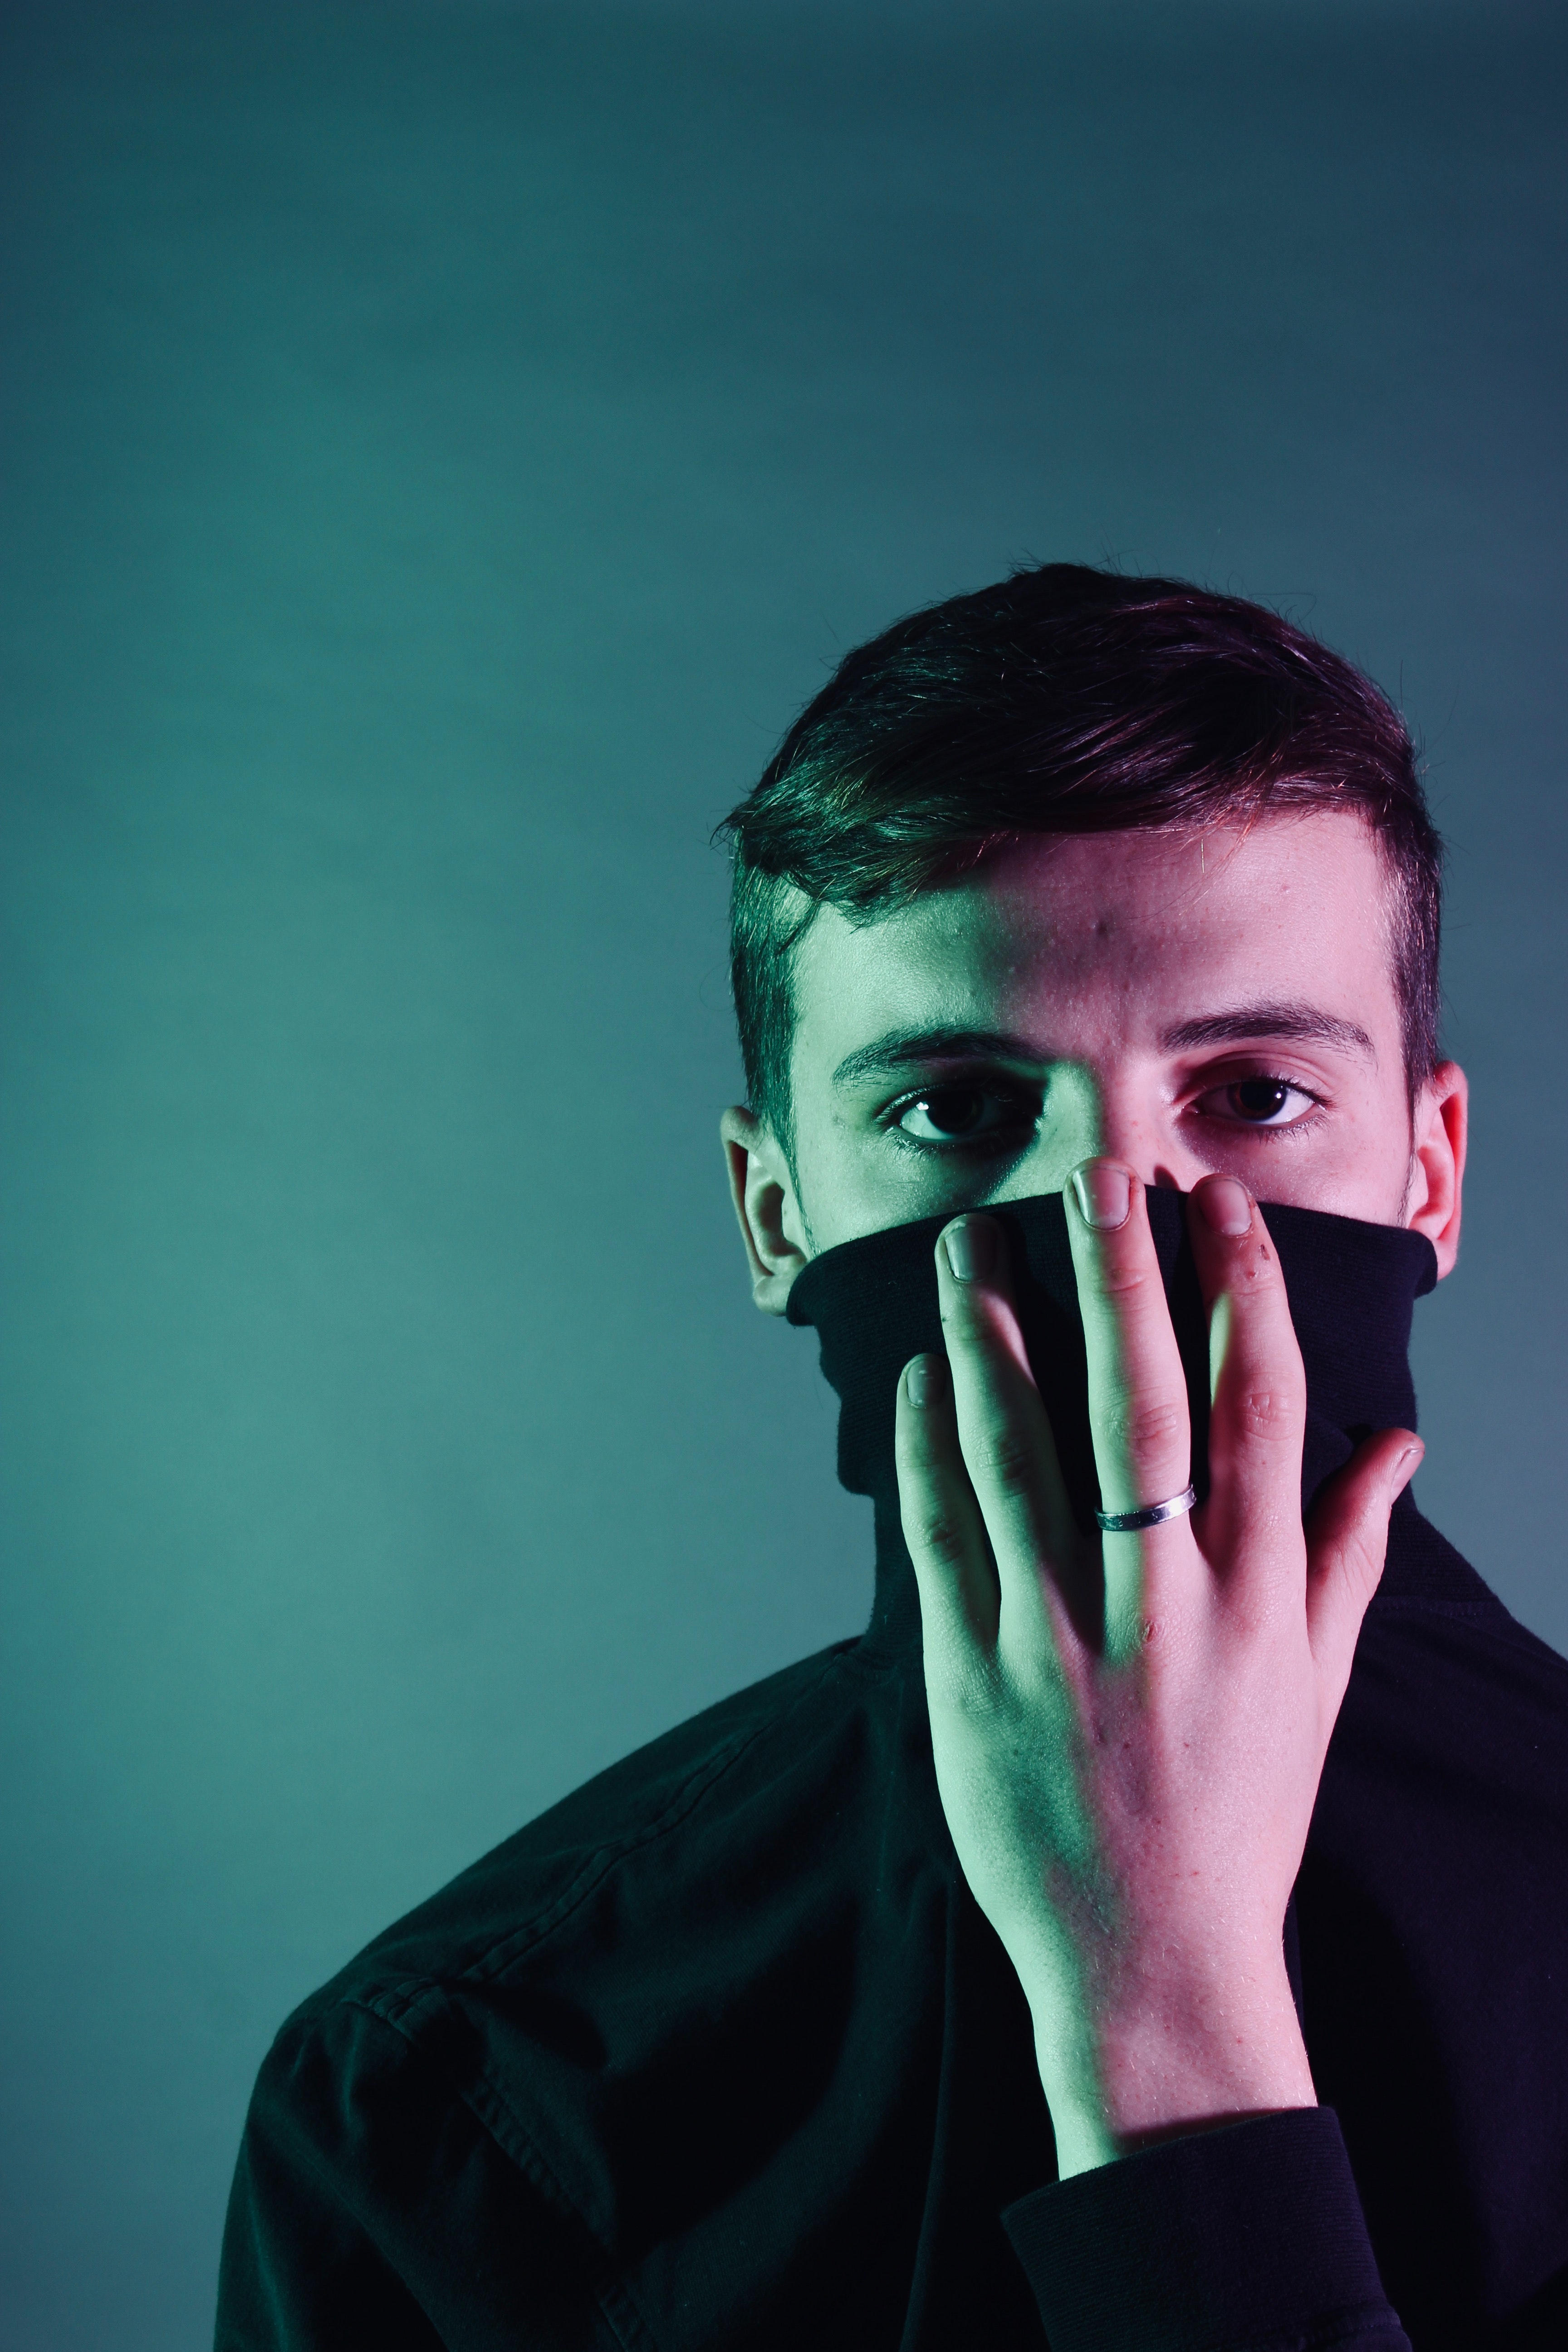
face, glasses, photography, vision care, eye, human, portrait, eyewear, jaw, smile